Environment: real
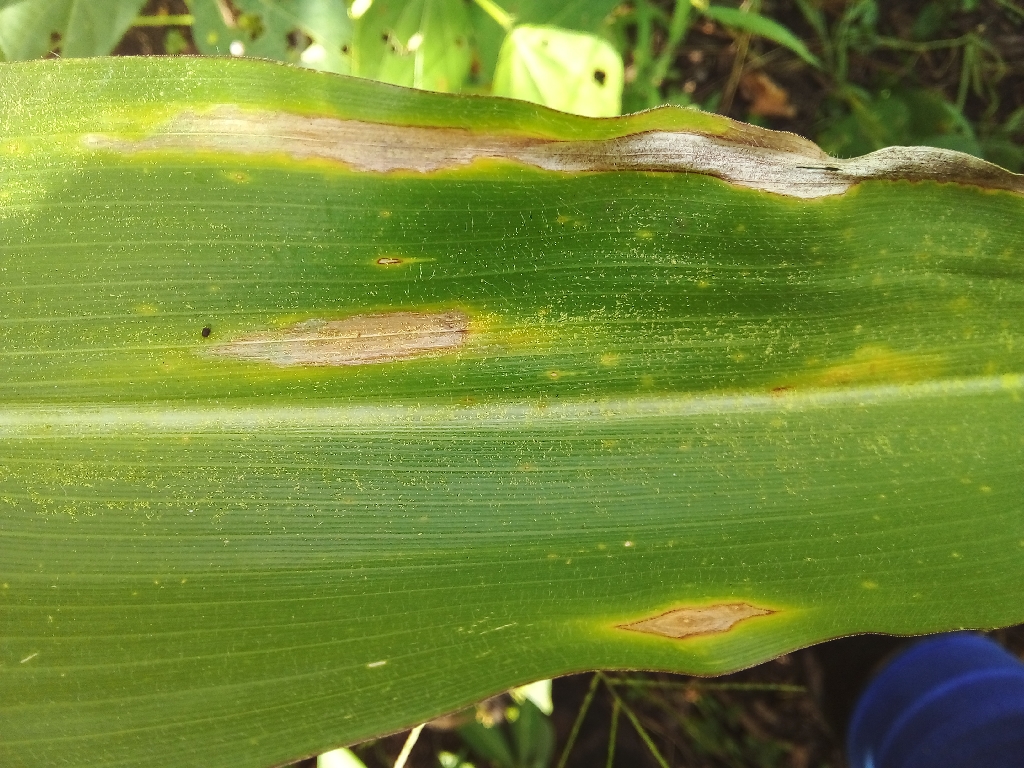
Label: northern_corn_leaf_blight